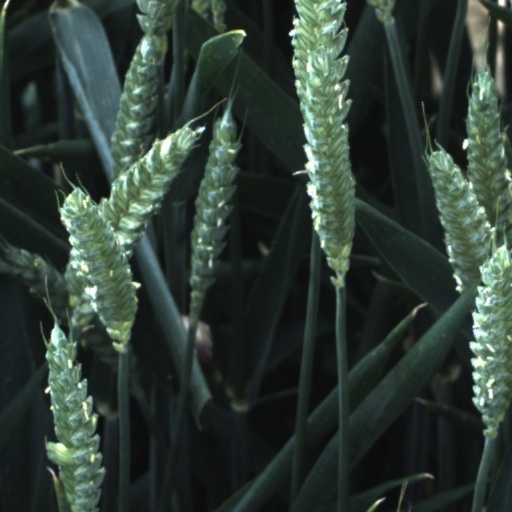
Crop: wheat